Giancarlo Magalli

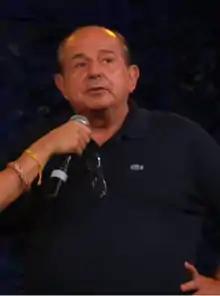
Magalli in 2015

Born in Rome, Magalli studied at the Istituto Massimiliano Massimo, having Mario Draghi and Luca Cordero di Montezemolo as classmates.